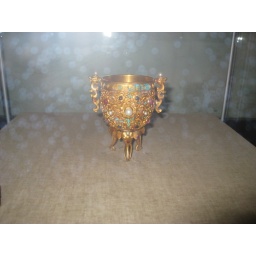
Golden cup commissioned by the Qianlong emperor to be a golden everlasting embodiment of the Qing dynasty.